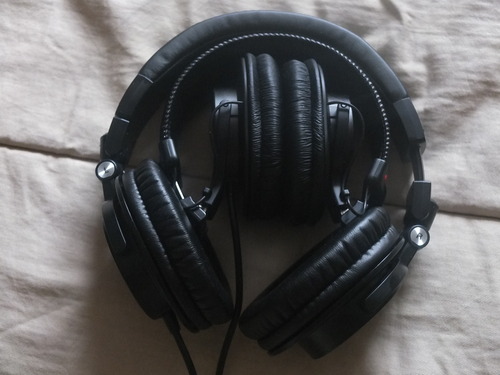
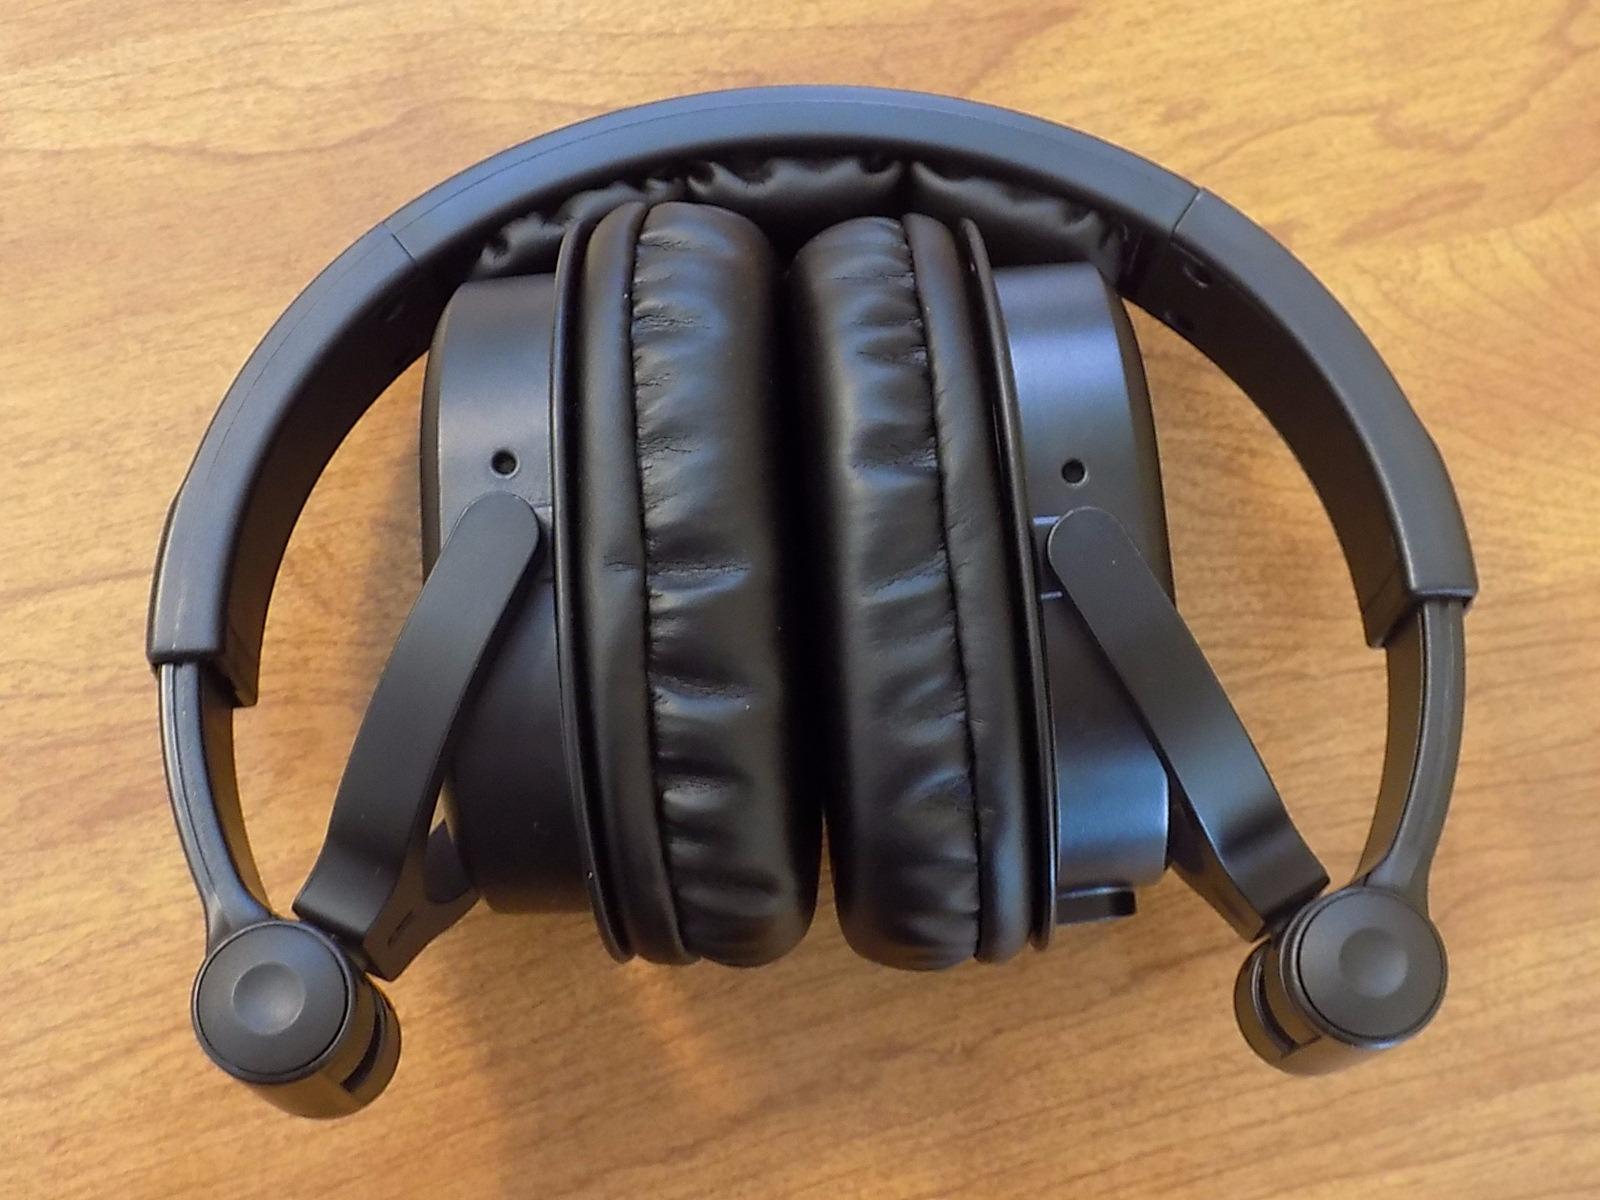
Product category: headphones
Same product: no